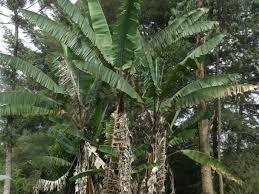
Kuna migomba mingi ya ndizi, matawi yake ni ya rangi ya kijani. Mengine, yana matawi ambayo yanaonekana kuwa yamekauka. Kando kando, kuna mimea ya miti mirefu ambayo imemea.